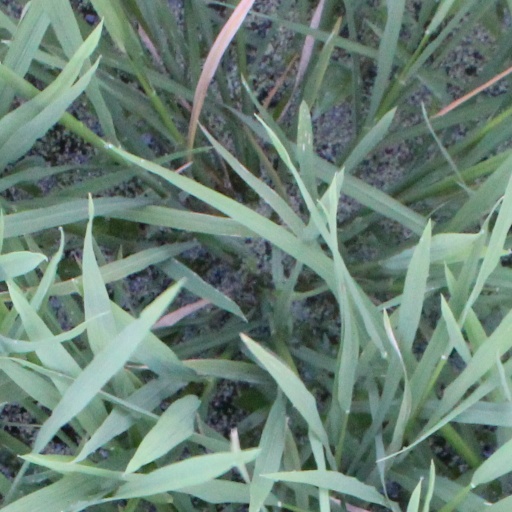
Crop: rice